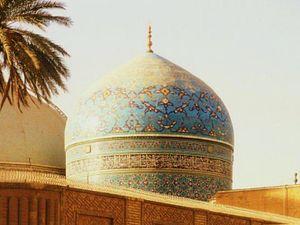
Abd al Qadir al-Jilani occupe une place centrale dans l’histoire du soufisme et est le fondateur de la Qadiriyya.